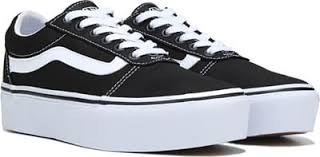
Label: Sneaker